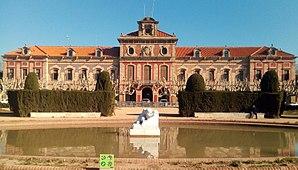
Le Palais du Parlement de Catalogne est situé dans le parc de la Ciutadella à Barcelone. C'est le siège du Parlement de Catalogne, institution héritière de la Cort General de Catalunya. Le bâtiment était originellement un arsenal situé dans l'ancienne citadelle. Il a été construit, comme la citadelle, par l'ingénieur militaire Georges-Prosper de Verboom entre 1716 et 1748.